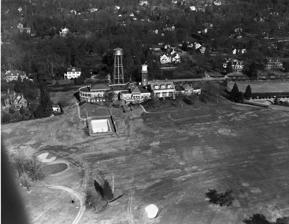
Building: The Country Club of Virginia
Country: United States of America
Year built: 1910
The Country Club of Virginia CCV's Westhampton clubhouse, c. 1950s Club information Show map of the United States Show map of Virginia Coordinates 37°34′18″N 77°31′39″W / 37.57167°N 77.52750°W / 37.57167; -77.52750 Location Richmond, Virginia , U.S. Established July 23, 1908 Type Private Total holes 54 Events hosted U.S. Amateur (1955; 1975) Dominion Charity Classic (2016–present) Greens Creeping bentgrass Fairways Bermuda grass Website www .theccv .org Westhampton Course Designed by Herbert Barker Donald Ross Lester George Par 72 Length 6,214 yards (5,682 m) Course rating 64.9–70.3 Slope rating 111–125 James River Course Designed by William Flynn Rees Jones Lester George Par 72 Length 7,025 yards (6,424 m) Course rating 65.8–74.8 Slope rating 121–137 Tuckahoe Creek Course Designed by Joe Lee Par 72 Length 6,927 yards (6,334 m) Course rating 67.6–73.6 Slope rating 128–143 The Country Club of Virginia ( CCV ) is a private country club located in Richmond, Virginia . Spanning 1,111 acres, it contains three eighteen-hole golf courses, two clubhouses, and numerous other sport and recreational facilities. The club was founded in 1908, and its first clubhouse and Herbert Barker -designed golf course were completed in Richmond's Westhampton neighborhood in 1910. Its James River Course, designed by William Flynn , opened in 1928; it has hosted many prominent events, including the 1955 and 1975 U.S. Amateurs and, since 2016, the annual Dominion Energy Charity Classic . A third course, the Tuckahoe Creek Course, opened in 1988. History Formation and early years While golf is known to have been introduced to the Americas as early as the 1650s, it wasn't until the last two decades of the nineteenth century that the sport saw a boom in popularity in the region. Around the same time, the first country clubs in the United States were formed by groups of upper-class elites seeking community and recreation amid growing suburbanization . By 1903, a number of such clubs, devoted to golf and other activities, emerged in the vicinity of Richmond, Virginia . Among them were the Deep Run Hunt Club, Lakeside Country Club, and Hermitage Golf Club , none of whom owned their own facilities at the time. Inspired by the success of large clubs in cities like St. Louis and Baltimore , a group of citizens proposed consolidating the existing organizations into one entity and purchasing land on which to build a clubhouse and other amenities. Despite the initial support of the presidents of Deep Run, Lakeside, and Hermitage, by 1905, it was reported that the new club would be organized independently. Plans were made to buy "Westbrook," in North Side , the former country estate of Lewis Ginter , but a sale price could not be agreed upon, and an alternate site in the West End was selected. The new property, in an area then known as Rio Vista, abutted Westhampton Park, a trolley park at the end of one of the city's streetcar lines, and was noted for its view of the James River . Articles of incorporation were originally submitted to the State Corporation Commission under the name "Old Dominion Country Club," but the application was amended when it was discovered that similarly-named entities already existed. The group, having decided to call themselves "The Country Club of Virginia," received their charter on July 23, 1908. Mid 20th century to present Since 1957, an annual debutante ball called the Bal du Bois has been held at the club. The club began admitting African-American members in the 20th century. Membership Notable members of the club have included Lewis F. Powell Jr. , who left in 1979 following criticism of its failure to admit non-white members; Eppa Hunton Jr. and his son, Eppa Hunton IV ; Kate Langley Bosher ; Charles Gillette , who designed a number of the club's landscaping features; Richard S. Reynolds Sr. and his grandson, J. Sargeant Reynolds ; E. Claiborne Robins ; Collins Denny Jr. ; Harry Easterly ; Dale Mercer ; Tinsley Mortimer ; Robert H. Patterson Jr. ; William J. Armfield IV ; and Richard Cullen . See also History of Richmond, Virginia References